2011 in CONCACAF

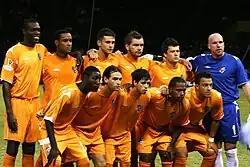
The Puerto Rico Islanders, picture above, won their second-consecutive Caribbean club championship.

Puerto Rico Islanders won the 2011 edition of the CFU Club Championship, making it both their second ever CFU Club title and their second-consecutive subcontinental championship. Played at Providence Stadium in Providence, Guyana on 27 May, the Islanders defeated Tempête of Haiti, 3–1, in extra time, to win the CFU Club Championship. Puerto Rico's Jay Needham scored for the Islanders in the 34th minute of regulation, while Tempête's Junior Charles scored in the 42nd minute. In extra time, Puerto Rico's Jonathan Faña netted in the 100th and 113th minute of play. For reaching the finals, both Puerto Rico Islanders and Tempête FC qualified into the preliminary round of the 2011–12 CONCACAF Champions League.